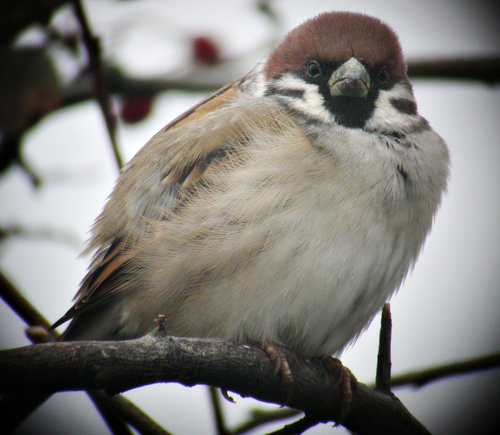
this light colored bird has a black superciliary and a rust colored crest.
this plump bird has a brick read crown, white and black markings on the cheeks, white belly and variegated orange and black and white feathers on the back and tail.
this tan bird has a brown crown on its small head, white and black cheeks, and a very short beak.
this puffy bird features a wide chest and small, black eyes on the sides of its thick beak.
this bird has a speckled belly and breast with a short pointy bill.
this particular bird has a white belly and breast and a brown crown
this bird has wings that are brown and has a white rotund bellya round sized bird with white breast and brown blends of color on body.
the bird is small with a pointed bill, it has a malar stripe, and the breast is white.
this bird has a brown crown, brown primaries, and a grey belly.
Species: Tree Sparrow